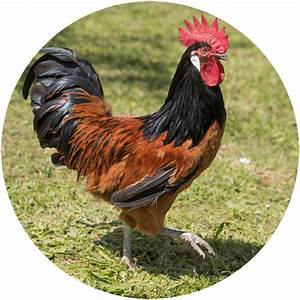
Label: gallina